AC power plugs and sockets

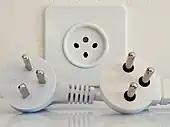
Two Israeli plugs and one socket. The left plug is the old standard; the one on the right is the 1989 revision.

South Africa adopted IEC 60906-1 as its national standard, SANS 164-2, in 1992. The standard specifies both a 2-pin unearthed and 3-pin earthed plug system, equivalent to IEC Type N. SANS 164-2 was designated the "preferred standard" in 2013, and South Africa is in the process of transitioning to it as the dominant system, expected to be completed by 2025 to 2035.